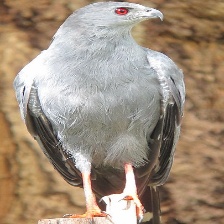
Species: CRANE HAWK
Scientific name: GERANOSPIZA CAERULESCENS